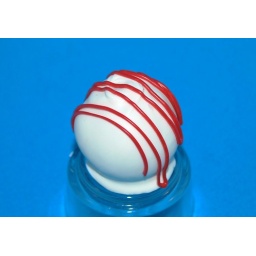
Traditional Red Velvet cake mixed with cream cheese icing, dipped in white chocolate.